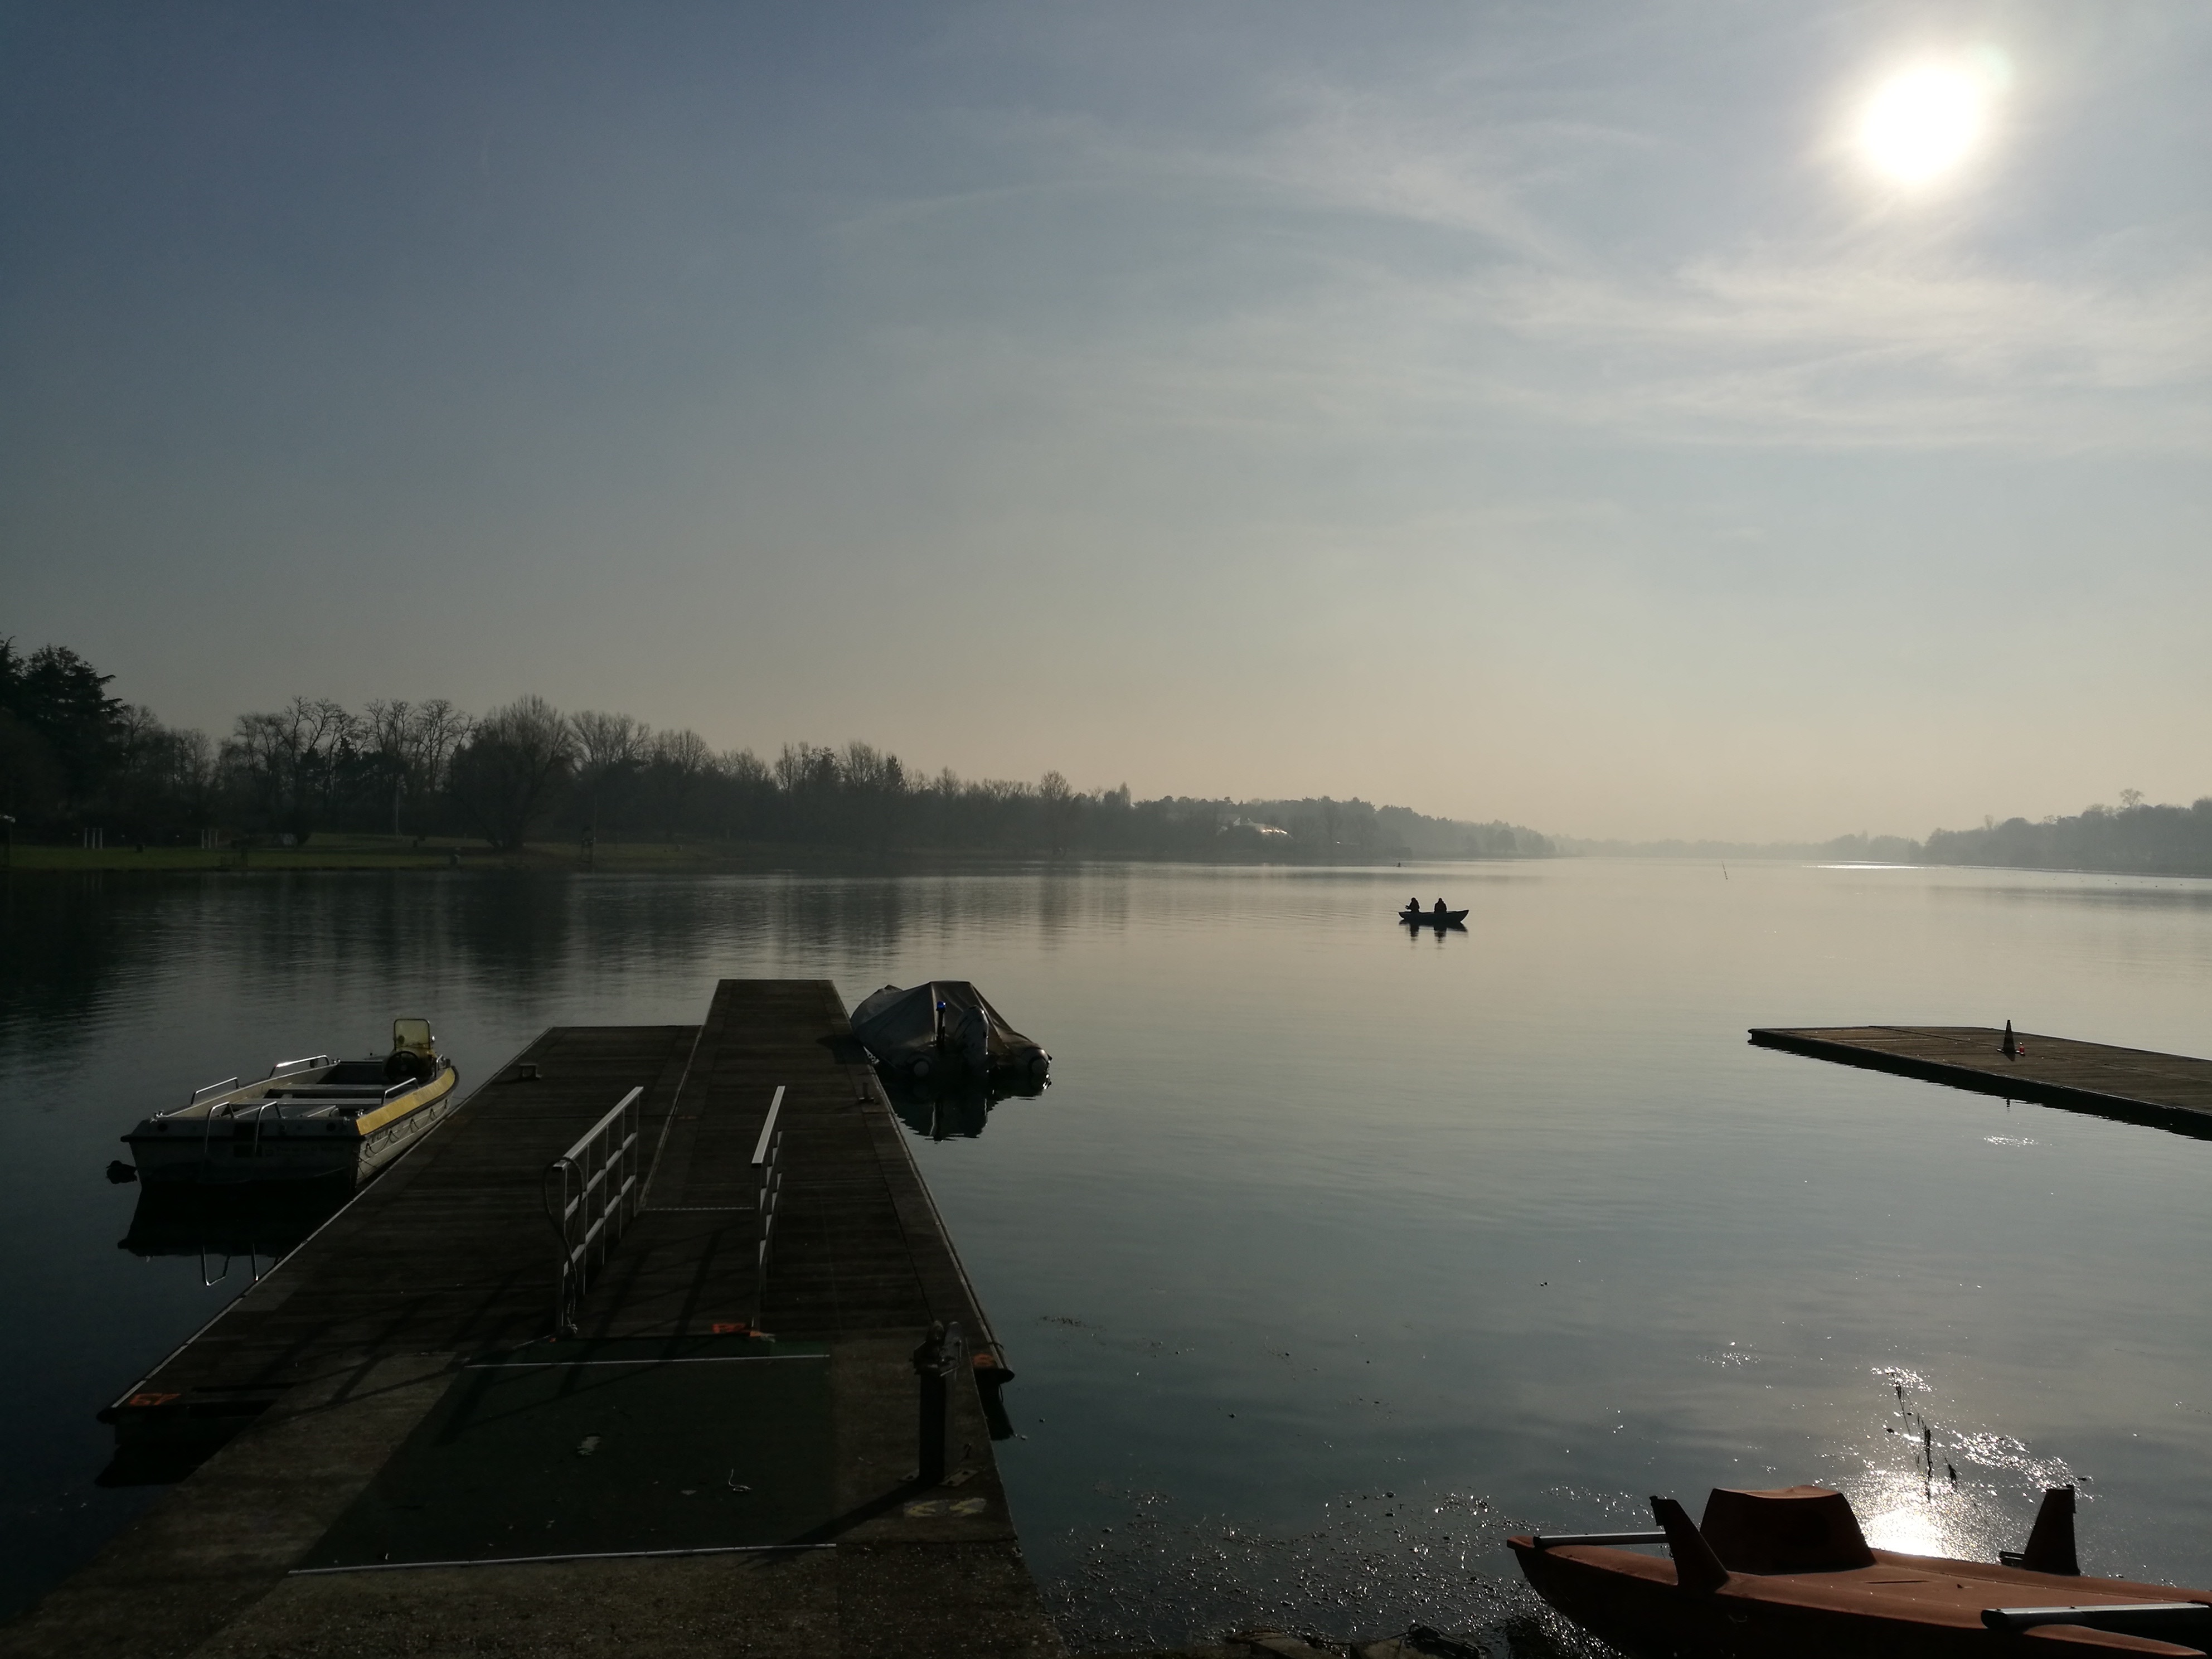
sea, coast, water, dock, sunrise, sunset, boat, morning, shore, lake, dawn, river, dusk, evening, reflection, vehicle, bay, reservoir, waterway, body of water, ferry, boating, watercraft, atmospheric phenomenon